Question: Please indicate a possible affordance area of cup that can be used for holding
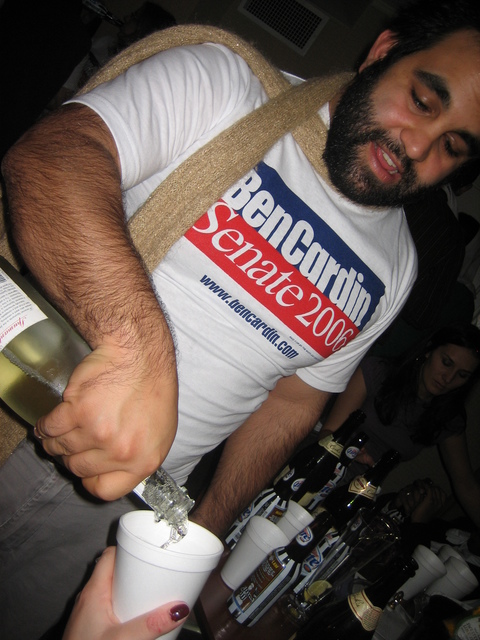
Answer: [92.5, 501.5, 242.5, 635.5]